Fortress of Doboj

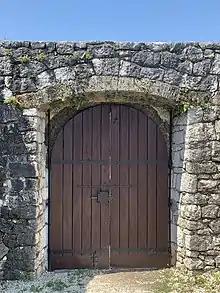
The main gate

While strategically obsolete, of note is that fortress remained in use by A-H forces in WWI and it stationed a strong Croatian Ustasha and German Wehrmacht unit in WWII. This unit remained firmly entrenched on the fortress throughout the entire war. Members of German forces built additional impromptu bunkers surrounded by concertina wire in the early summer of 1941, and due to its location and firepower, Serbian villagers were unable to take this object during their uprising on August 23, 1941 while they successfully captured all other objects and installations throughout the city and completely destroyed remaining barricaded German/Ustasha units in Doboj and surrounding area. Several thousands Serb rebels, already under heavy Croatian Ustasha oppression since April 10 and establishment of Independent State of Croatia, managed to hold onto the city for 48 hours before being forced back across river Bosna as German armored units entered Doboj from Derventa/Brod and Tuzla area. In retreating through the streets of Doboj, they were under constant heavy fire from the fortress and had multiple casualties.